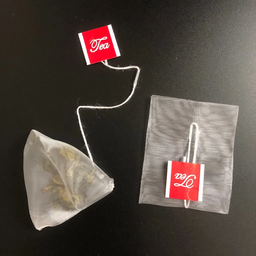
Label: trash